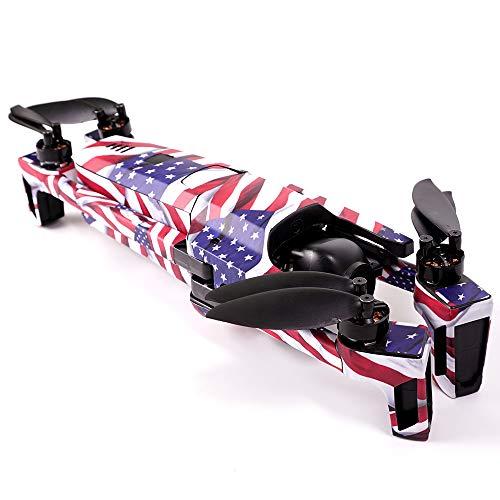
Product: MightySkins Skin Compatible with Parrot Anafi Drone - Blue Flames | Protective, Durable, and Unique Vinyl Decal wrap Cover | Easy to Apply, Remove, and Change Styles | Made in The USA
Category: Toys & Games | Hobbies | Remote & App Controlled Vehicles & Parts | Remote & App Controlled Vehicles | Quadcopters & Multirotors
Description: FLY IN STYLE: Show off your own unique style with MightySkins for your Parrot Anafi Drone Don’t like the Blue Flames skin We have hundreds of designs to choose from, so your Parrot Anafi Drone will be as unique as you are.
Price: $24.99
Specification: ProductDimensions:14x0.1x12inches|ItemWeight:0.16ounces|ShippingWeight:0.96ounces(Viewshippingratesandpolicies)|ASIN:B07H7R564R|Itemmodelnumber:PAANA-BlueFlames